Divock Origi

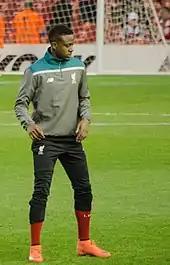
Origi with Liverpool in 2016

On 11 July 2015, Origi was named in Liverpool's 30-man squad for their pre-season tour of Thailand, Australia and Malaysia. In his non-competitive debut for Liverpool, a pre-season friendly against Thai All-Stars on 14 July, Origi scored his first goal for the club in a 4–0 win.